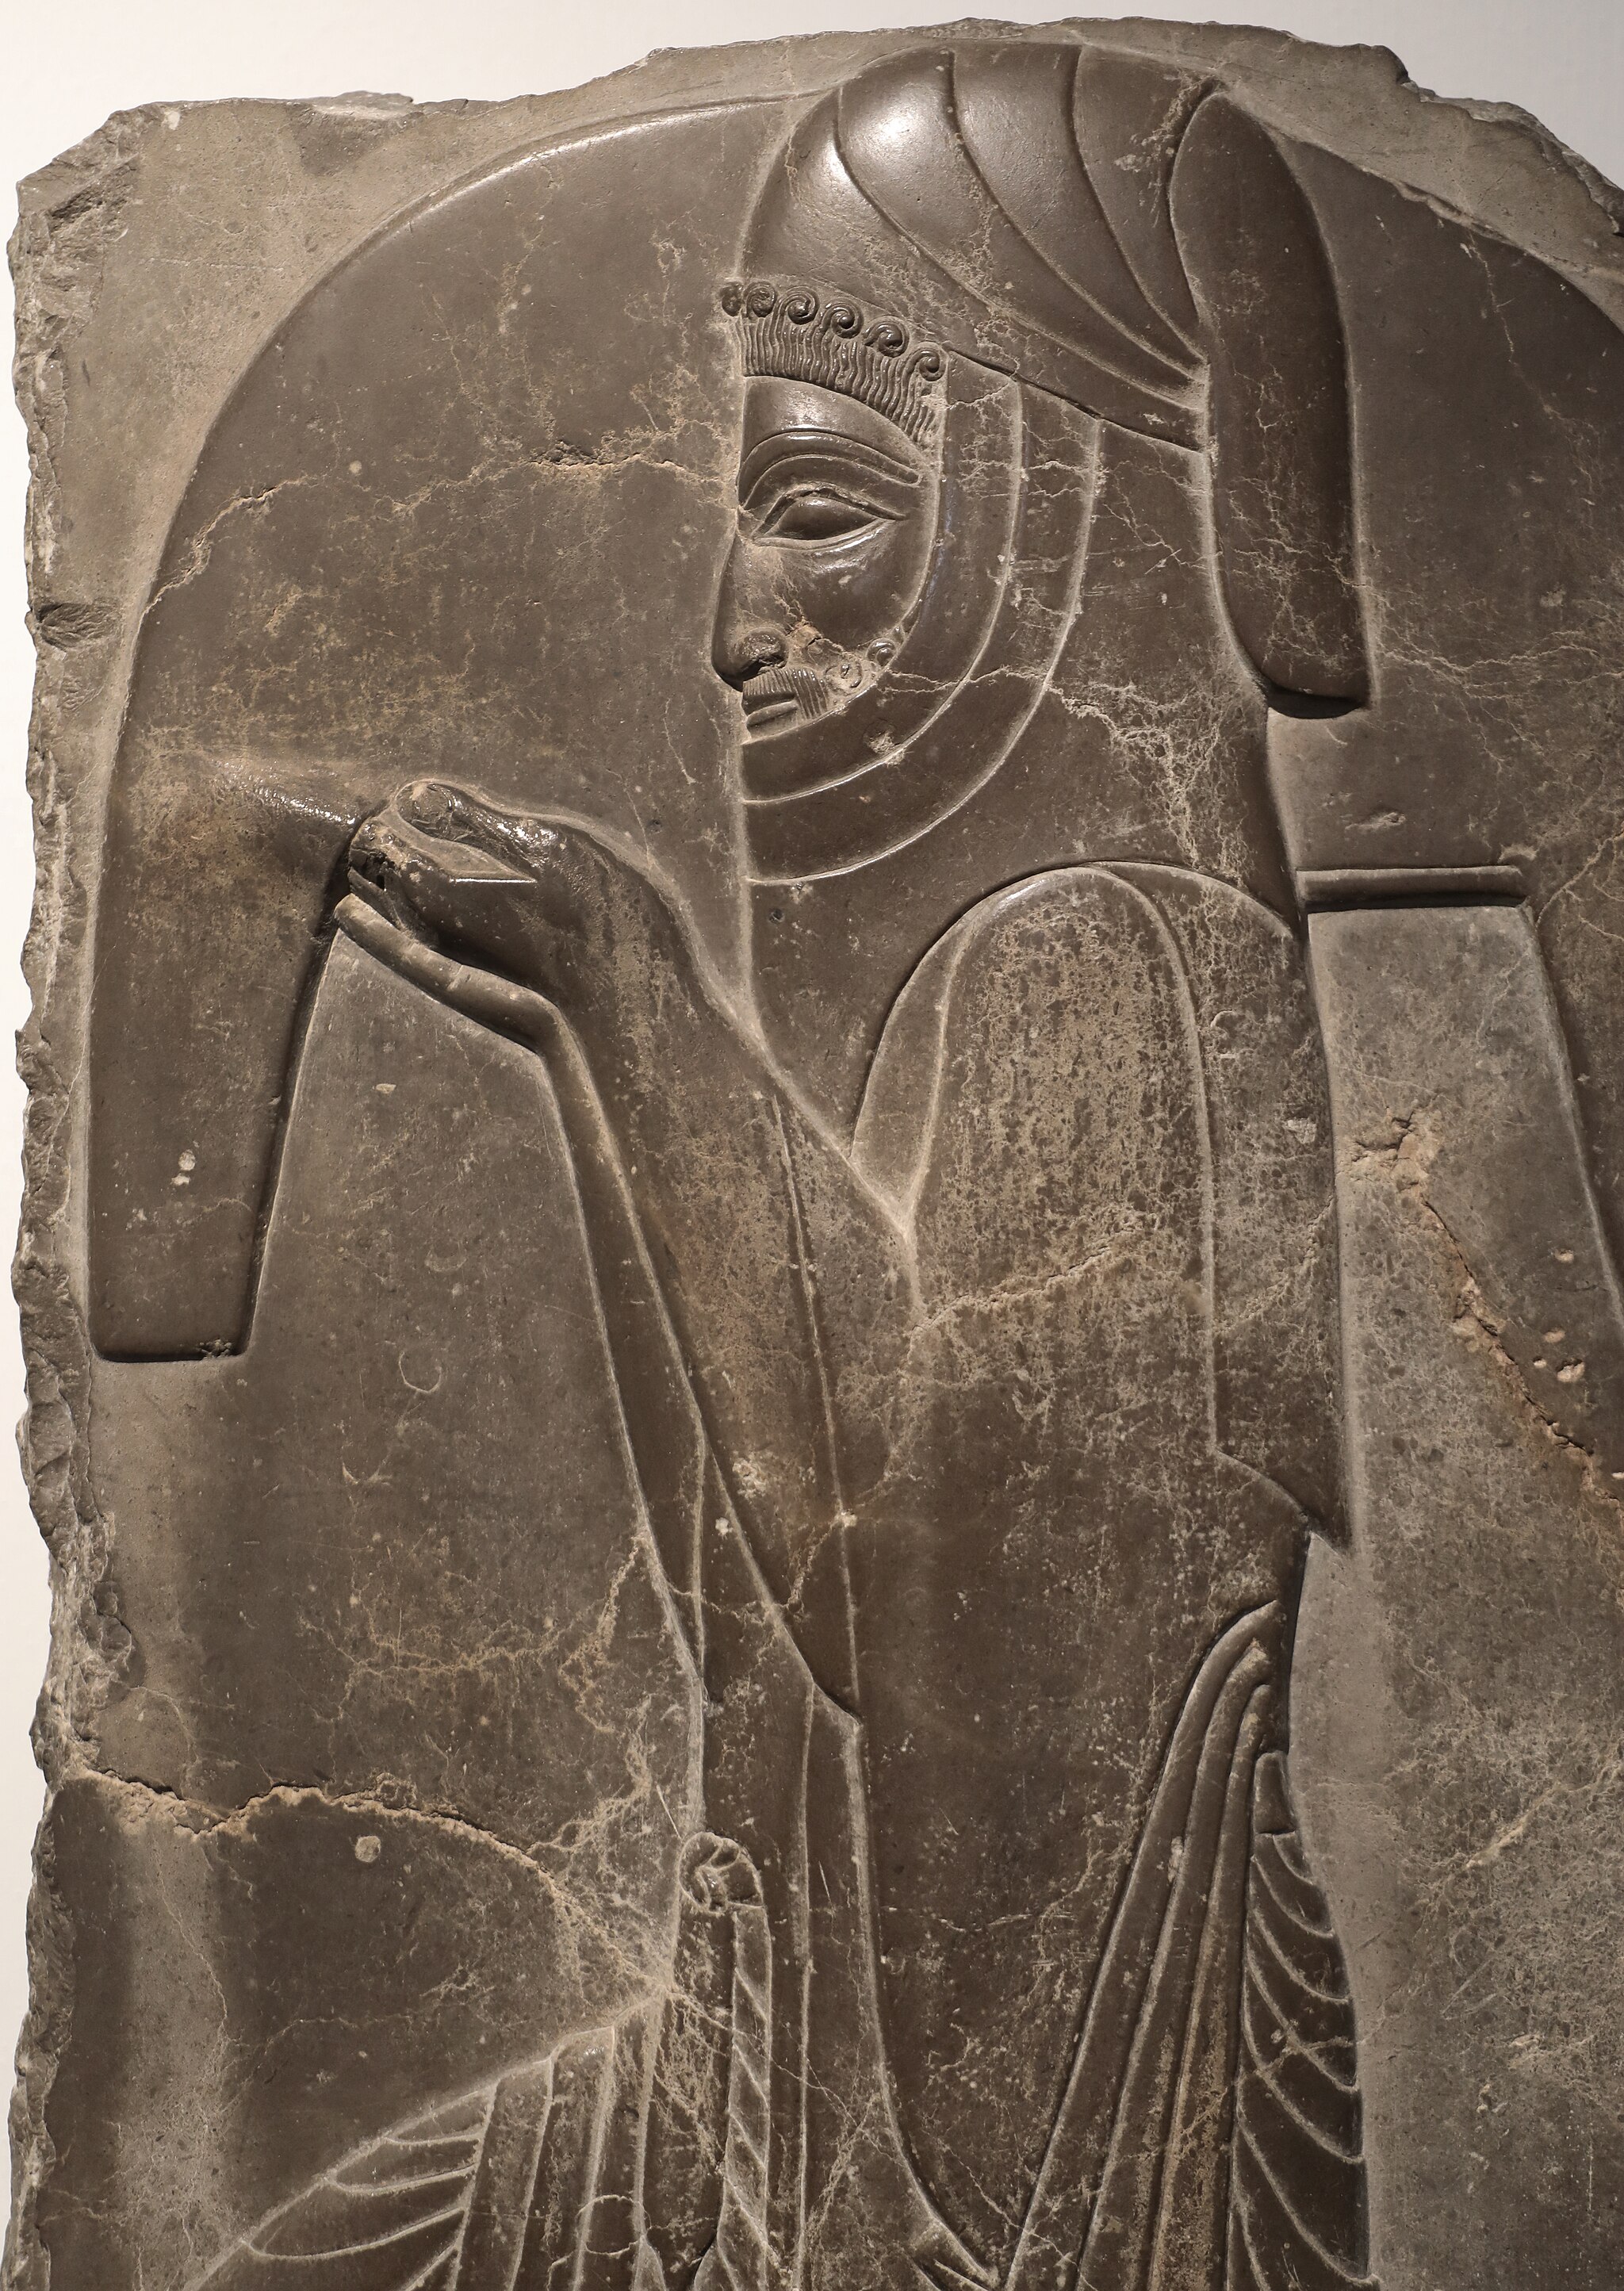
Title: Persepoli, rilievo con servo, in calcare bitumoso nero, dal palazzo di dario I, 500 ac ca, AEIN 1729, 02
Description: Near Eastern art in Ny Carlsberg Glyptotek
Date: 2024-06-19 12:34:31
Categories: Palace of Darius I in Persepolis, Creative Commons Attribution-Share Alike missing SDC copyright status, Self-published work, Photographs by User:Sailko, Creative Commons Attribution-Share Alike 4.0 missing SDC copyright license, Self-published work missing SDC copyright license, All media supported by Wikimedia CH, Images by Sailko - Supported by Wikimedia CH, Photographs of antiquities by User:Sailko - Sculptures, Near Eastern art in Ny Carlsberg Glyptotek